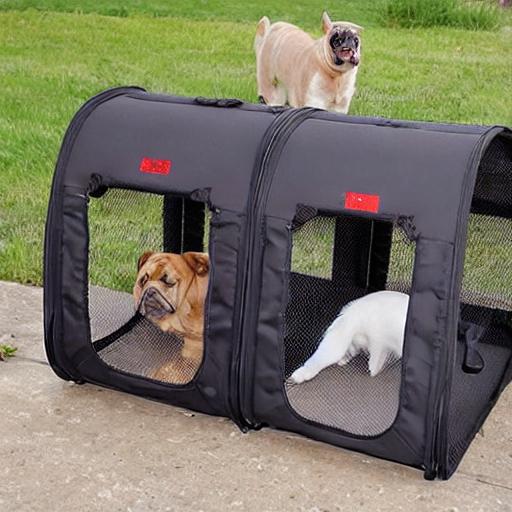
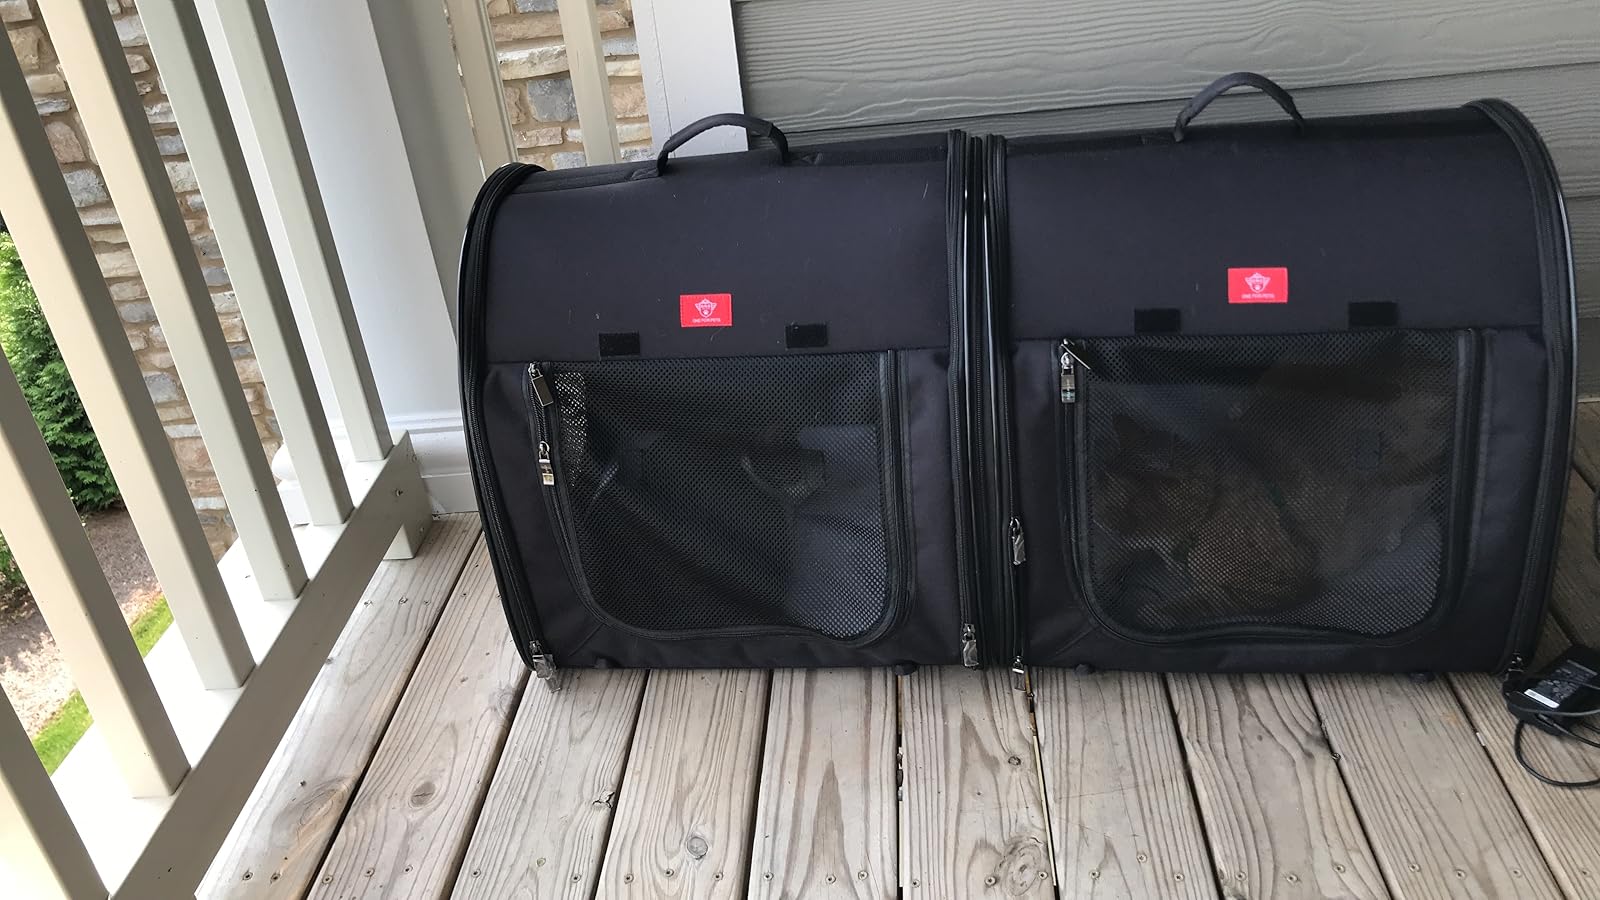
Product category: items_kennel
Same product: no